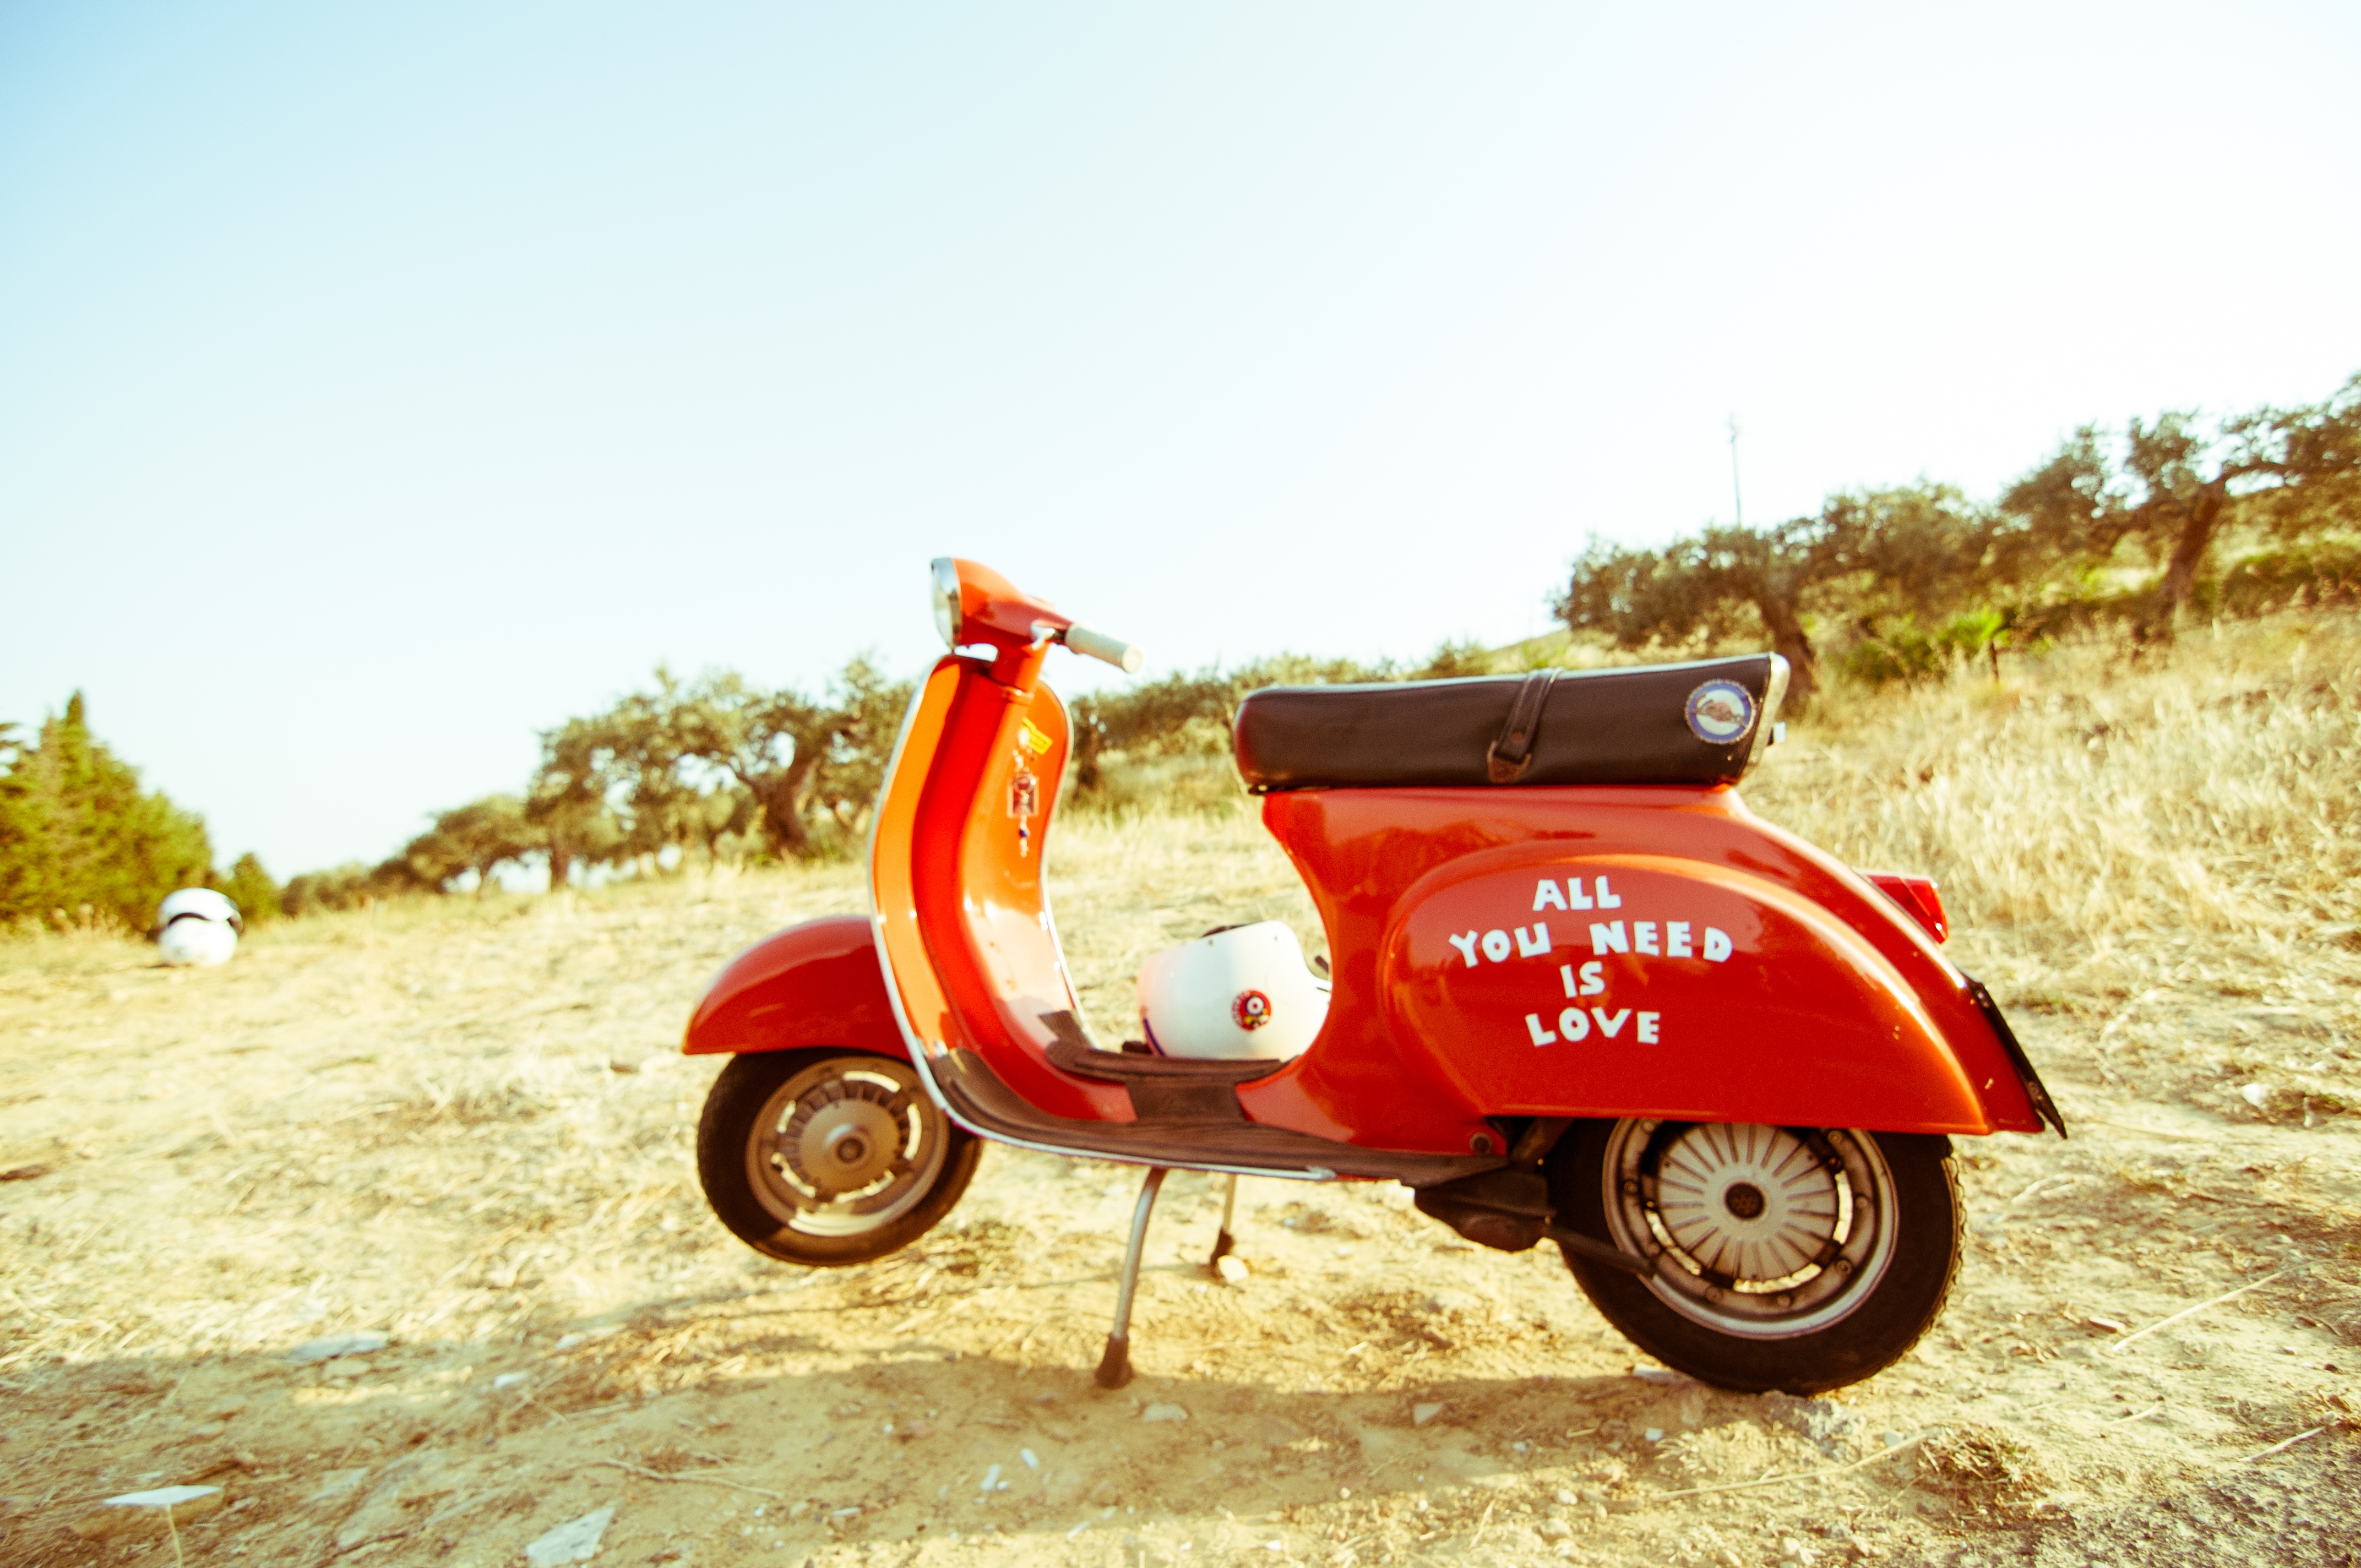
beach, car, summer, love, vehicle, life, vintage car, scooter, beauty, scene, vespa, automobile make